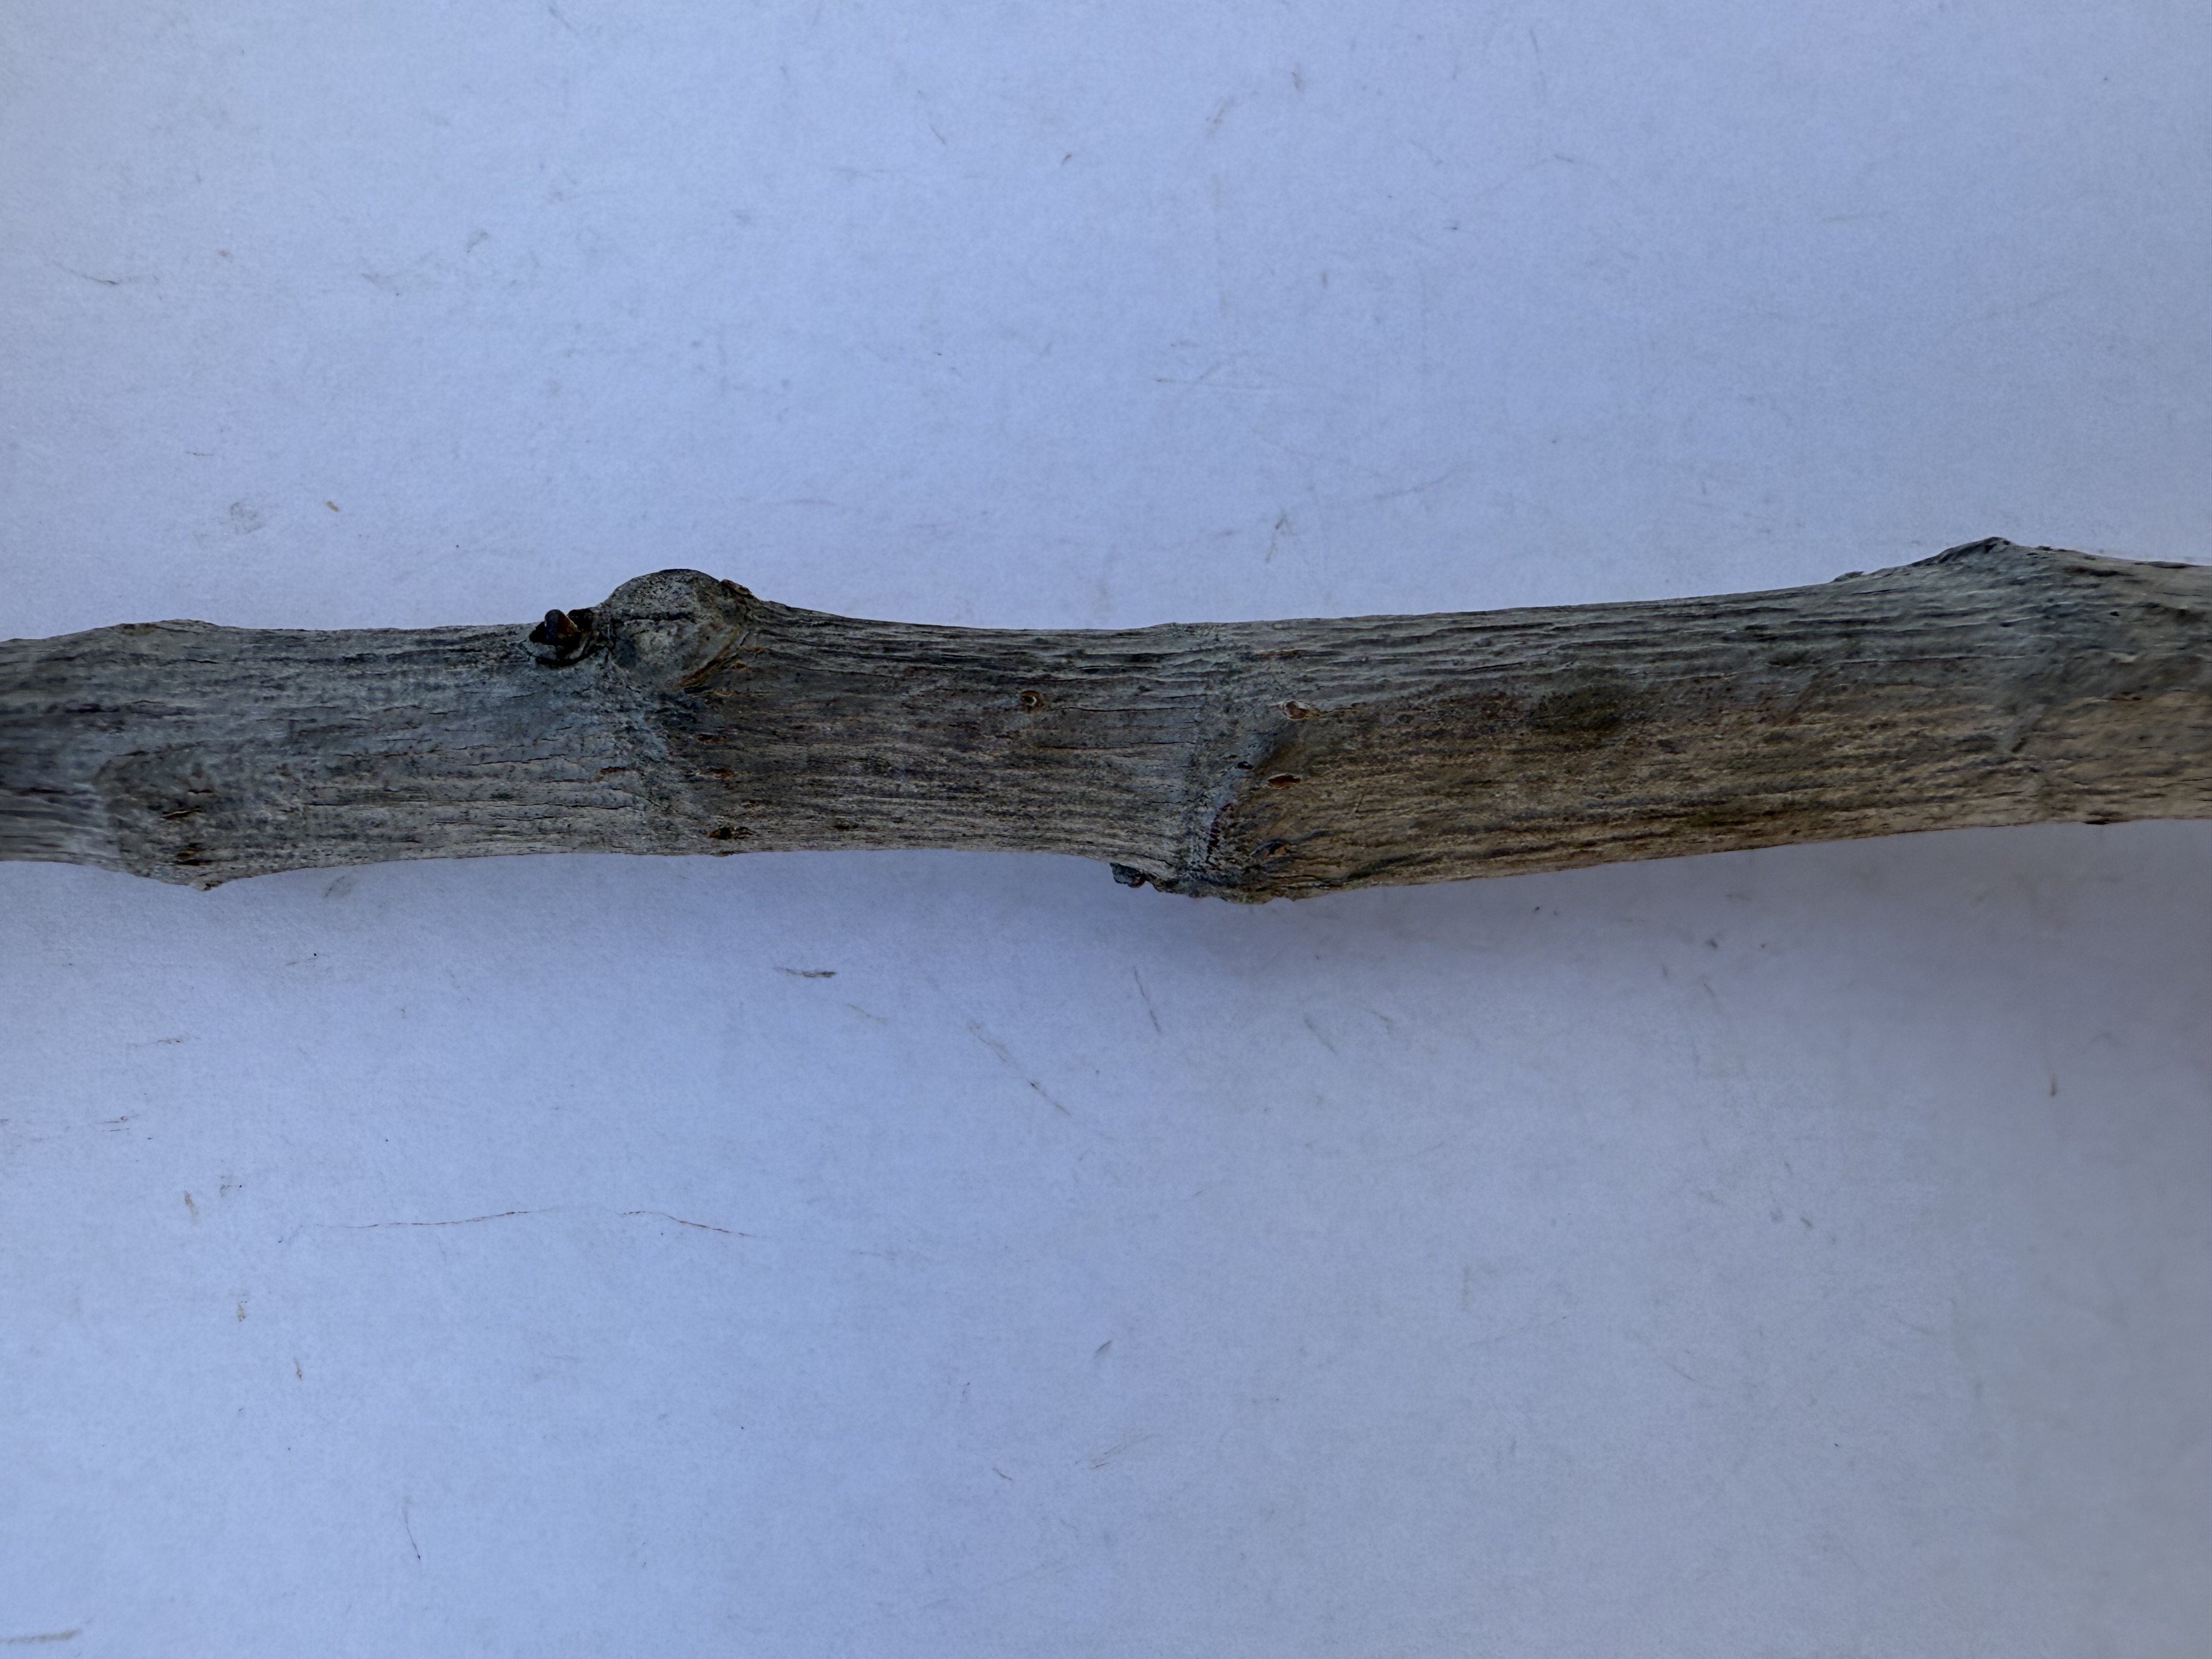
Variety: Bardacik Fig